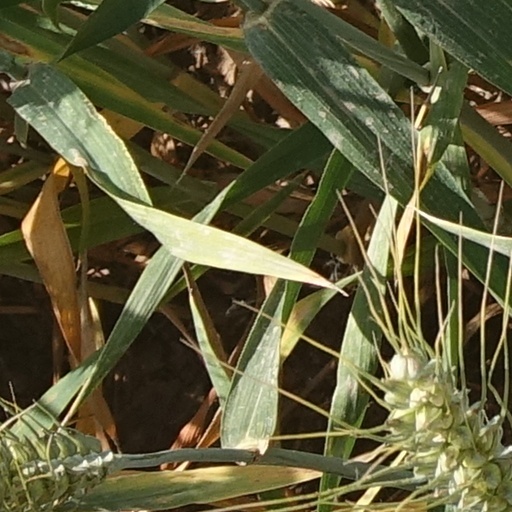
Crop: wheat